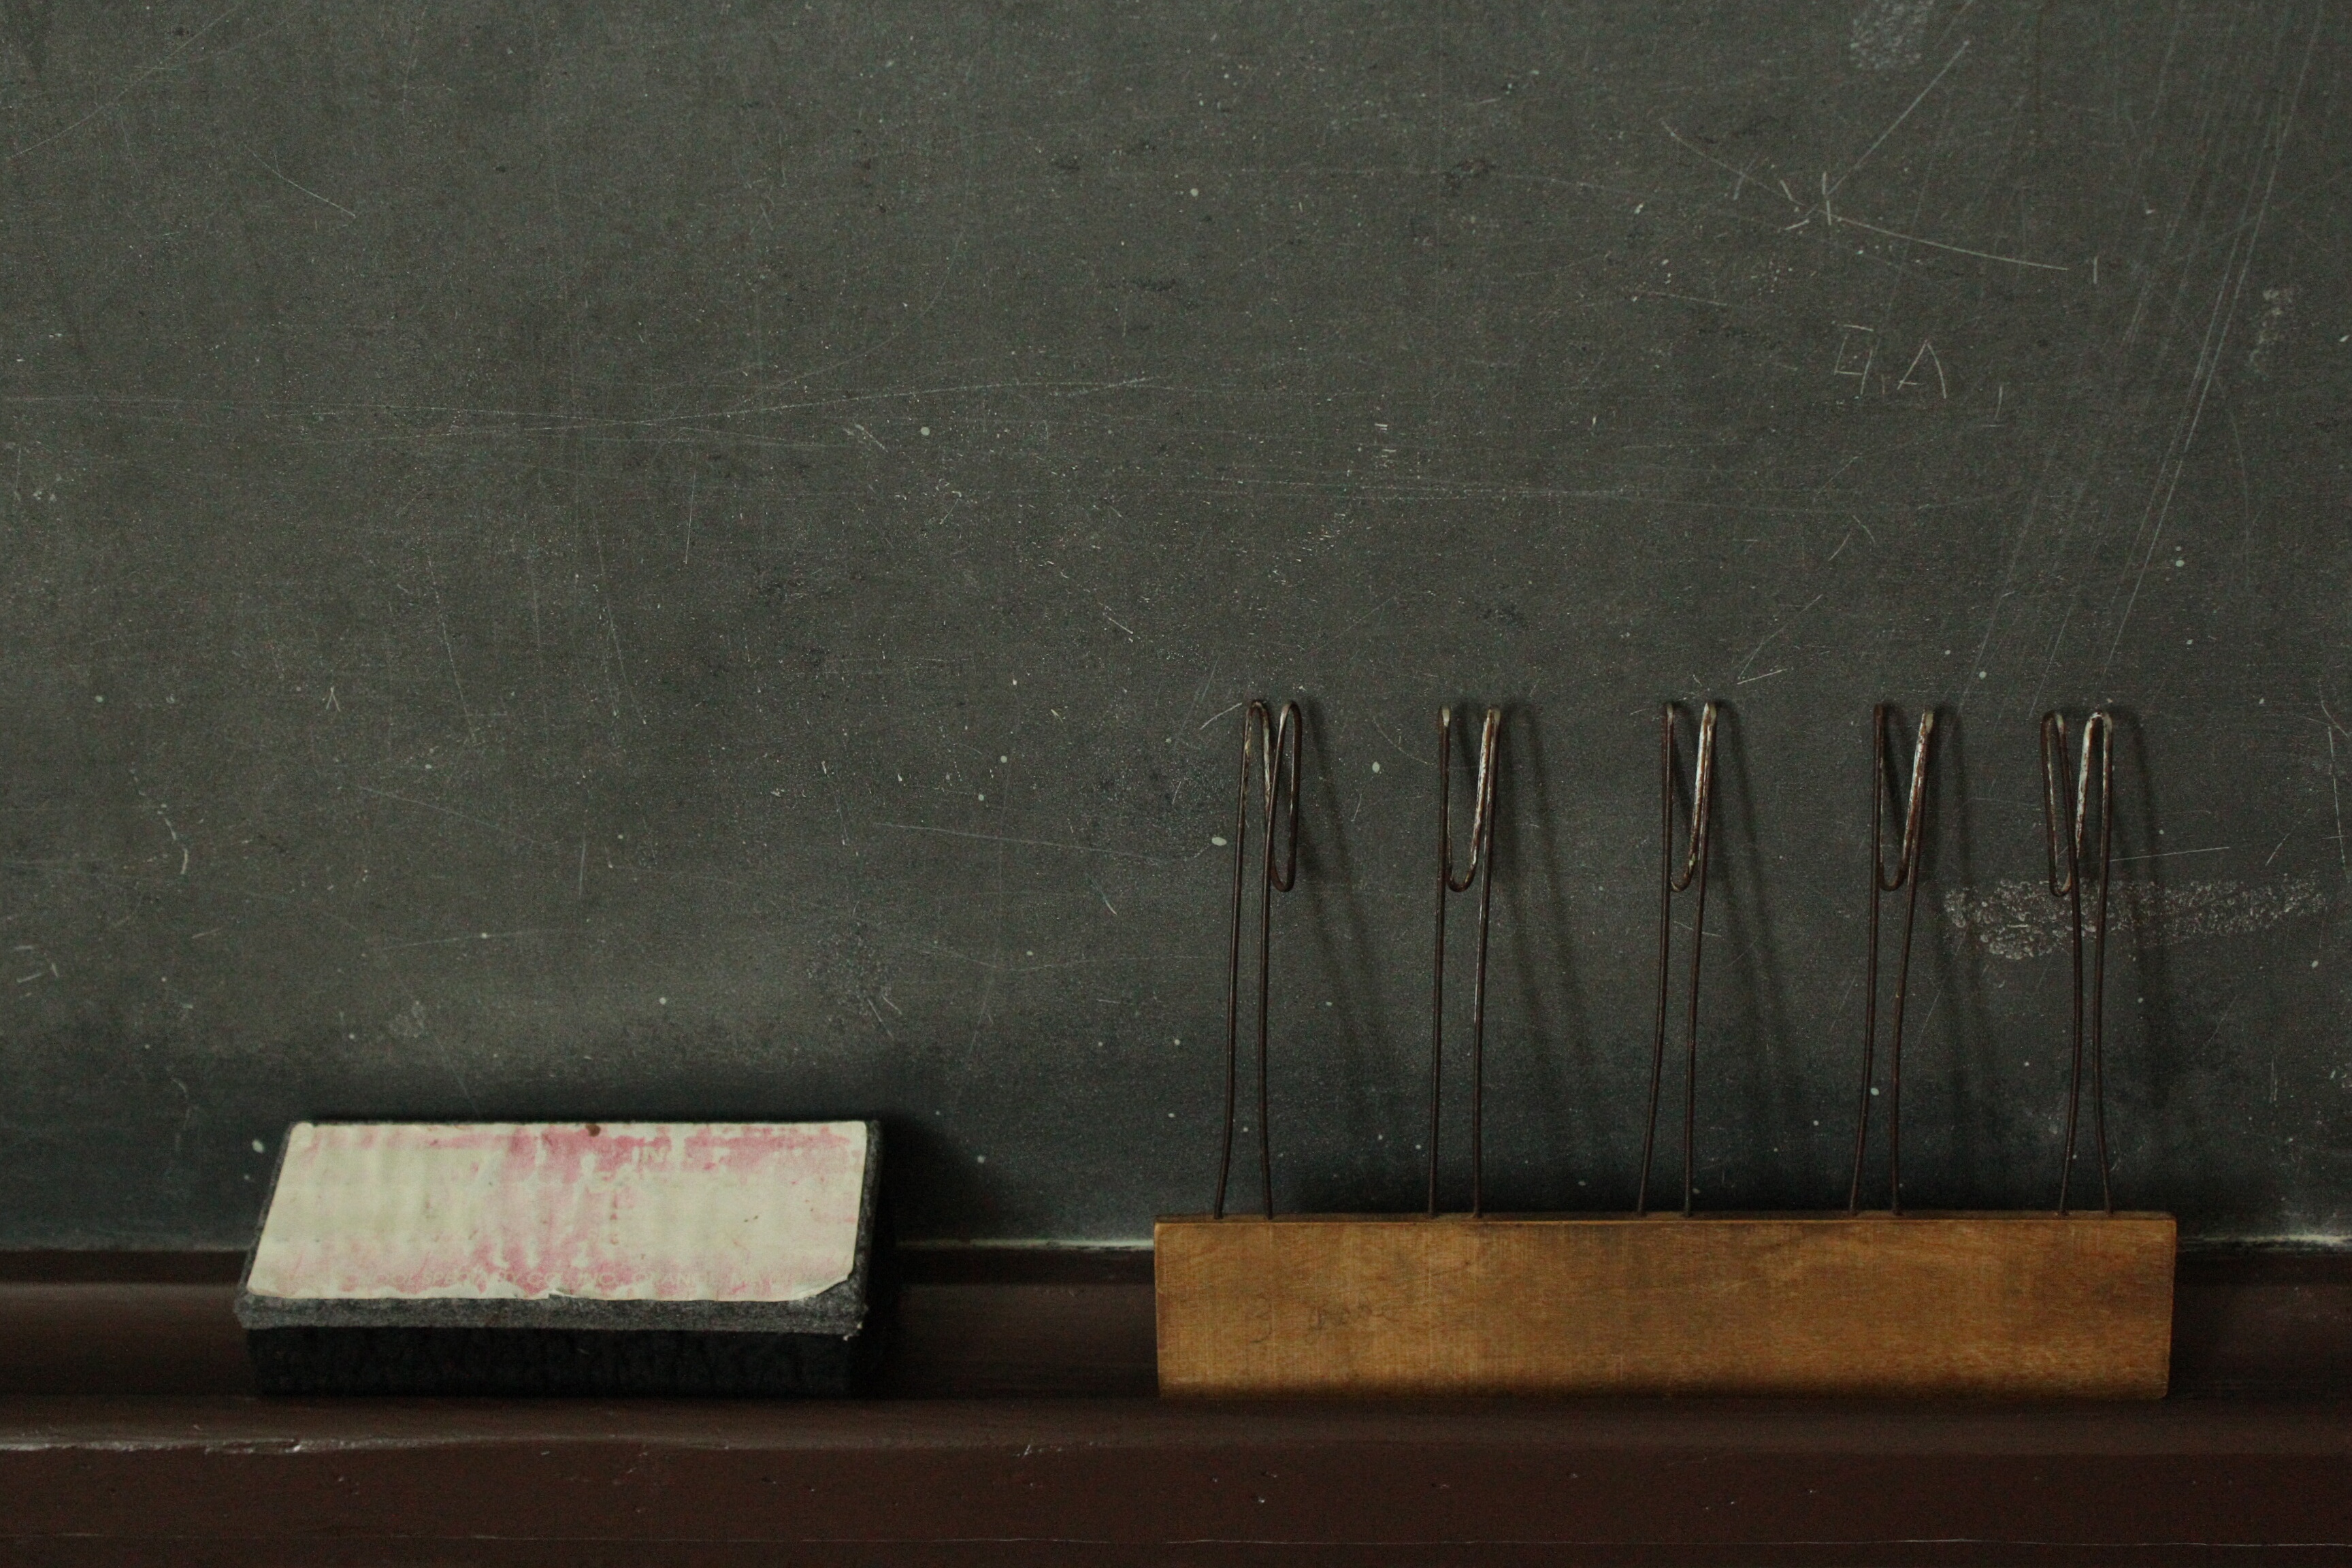
wood, texture, floor, wall, painting